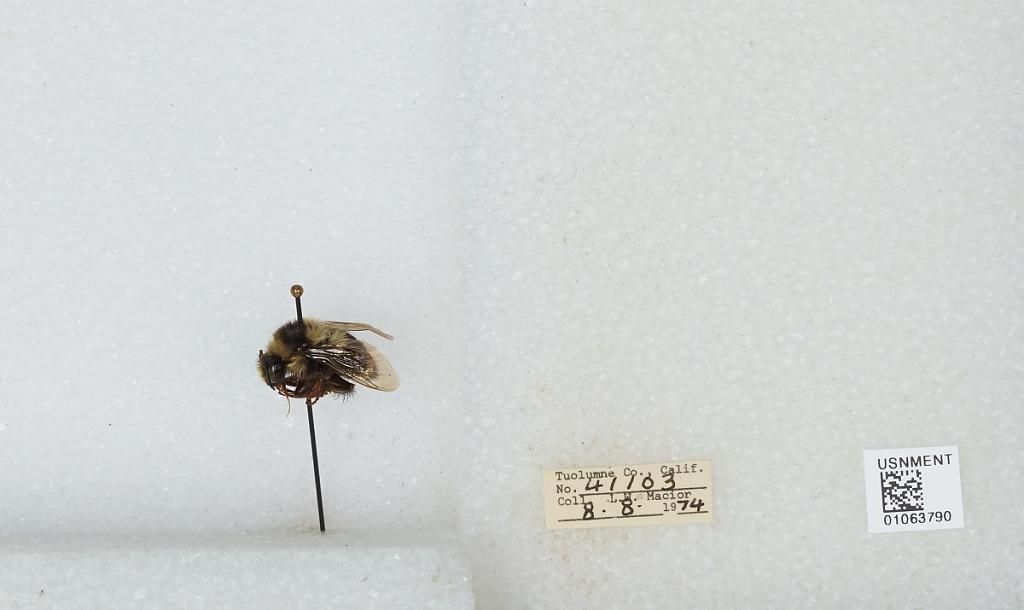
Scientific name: Bombus bifarius nearcticus
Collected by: L. Macior
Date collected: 1974-8-8
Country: United States
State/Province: California
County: Tuolumne
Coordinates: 38.02, -119.93